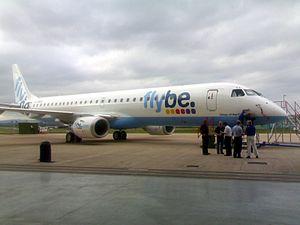
Embraer est un constructeur aéronautique brésilien, spécialisé dans les avions civils de petite et de moyenne taille, utilisés dans l'aviation régionale, d'affaires et agricole. L'entreprise construit également des avions de chasse, de télédétection et de transport d'autorités.